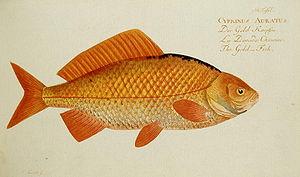
Le carassin doré, dont la forme ornementale est familièrement appelée poisson rouge, est une espèce de poissons d'eau douce appartenant à la famille des cyprinidés. Sélectionné dans les élevages, on retrouve ce poisson d'eau froide dans les bassins du monde entier mais également dans les aquariums. Il est considéré de nos jours comme un animal domestique. Les formes ornementales telles que nous les connaissons au XXIᵉ siècle sont issues de la forme sauvage de l'espèce, un carassin de couleur gris doré, proche du carassin commun, vivant dans les eaux douces, calmes et tempérées d'Europe et de Chine. L'élevage sélectif pratiqué depuis les premières dynasties chinoises a permis d'obtenir des variétés dont la morphologie n'a plus beaucoup de points communs avec le carassin doré sauvage, variétés qui font l'objet de concours.